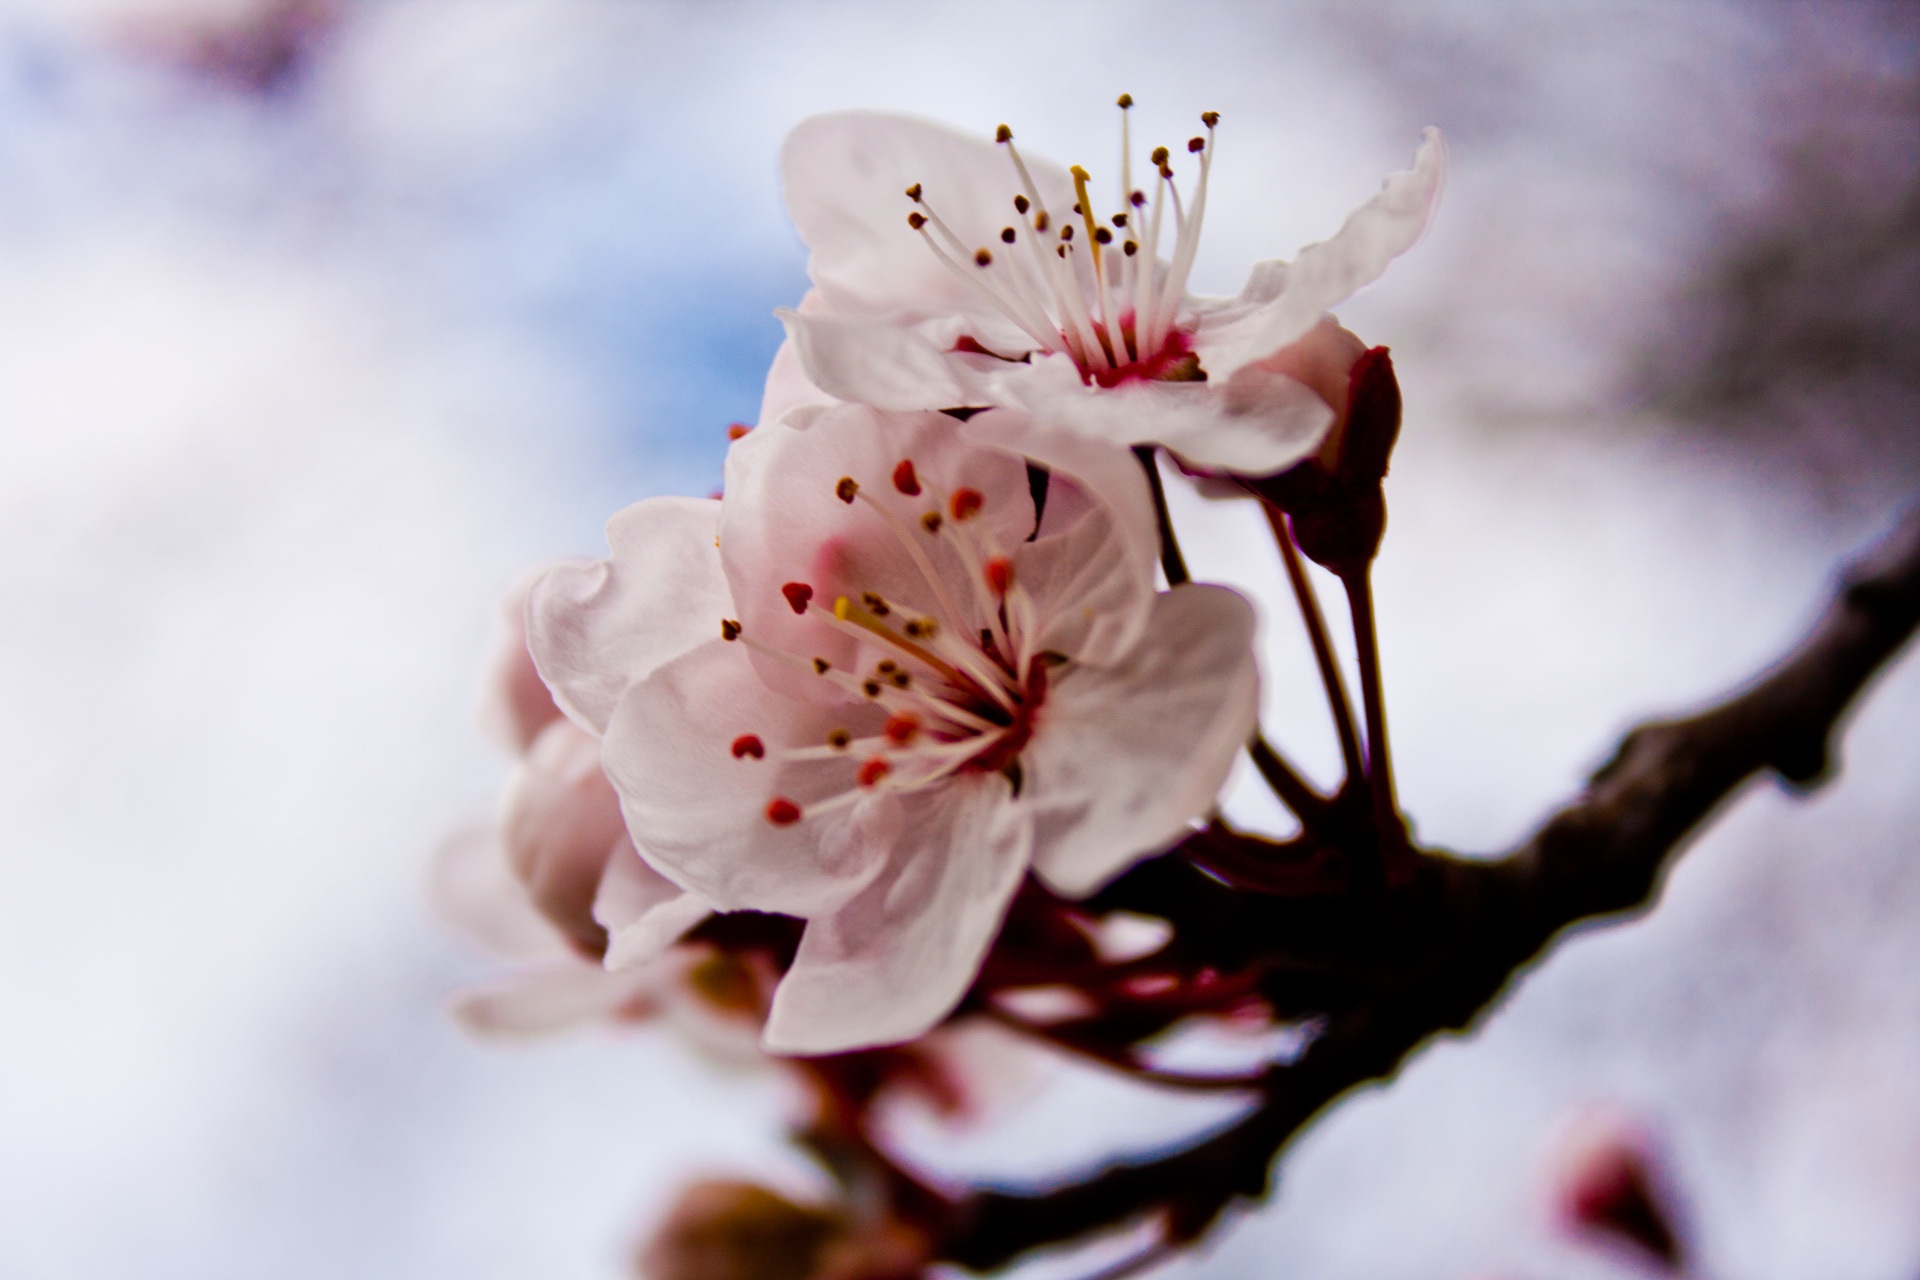
branch, blossom, plant, flower, petal, spring, produce, pink, flora, season, cherry blossom, close up, macro photography